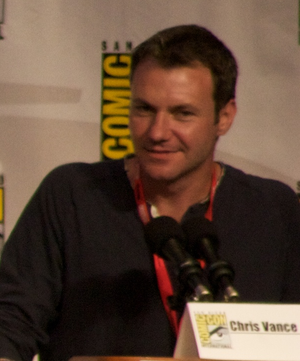
James Whistler, joué par Chris Vance, est un personnage fictif du feuilleton télévisé Prison Break. Il fait sa première apparition dans le premier épisode de la troisième saison.
Frank Martin Jr. est un personnage de fiction créé par Luc Besson et Robert Mark Kamen. Il est interprété au cinéma par Jason Statham dans la trilogie, Chris Vance dans la série télévisée et Ed Skrein dans le reboot.
George Christopher Vance dit Chris Vance, est un acteur britannique né le 30 décembre 1971 à Paddington, dans le Grand Londres. Il est marié à Moon Dailly, actrice franco-américaine.
Le Transporteur : la série est une série télévisée franco-canado-allemande en 24 épisodes de 52 minutes créée par Alexander M. Rümelin, basée sur la saga cinématographique du même nom créée par Luc Besson, diffusée pour la première fois depuis le 11 octobre 2012 sur RTL en Allemagne, depuis le 4 janvier 2013 sur HBO Canada au Canada, et à partir du 18 octobre 2014 sur TNT aux États-Unis.